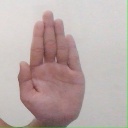
अक्षर: ध